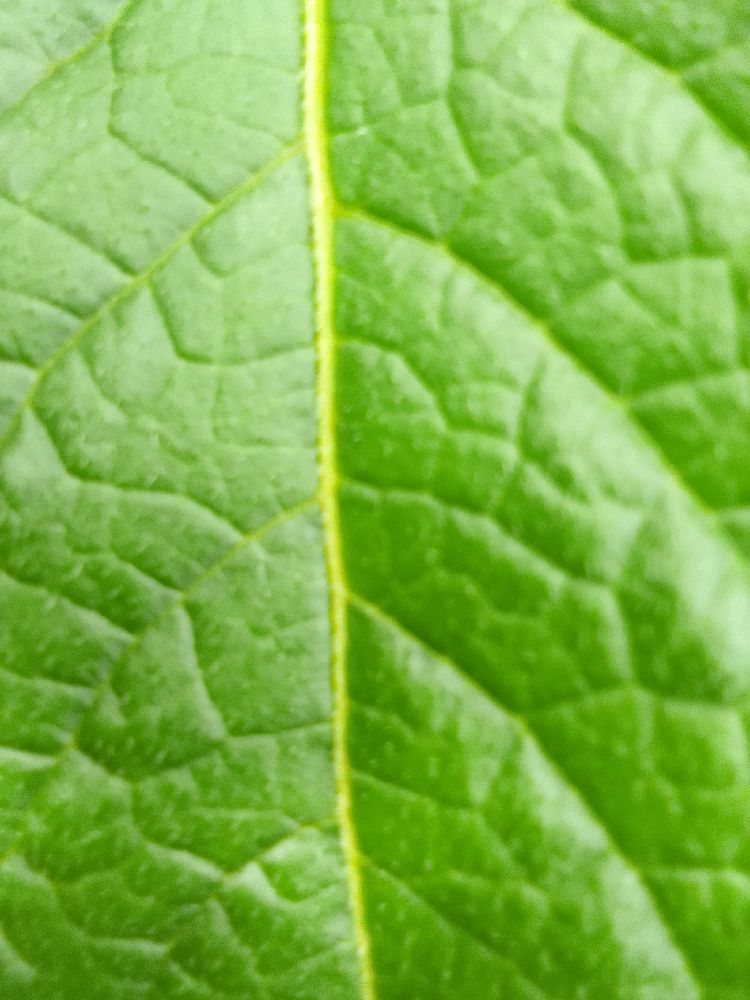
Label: Healthy